Polnische Hochzeit

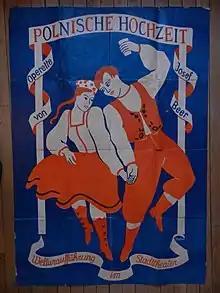
Premiere poster

Polnische Hochzeit (Polish Wedding) is a 1937 operetta by the Polish Jewish composer Joseph Beer to a libretto by his mentor Fritz Löhner-Beda and Alfred Grünwald, which premiered on 3 April 1937 at the Zürich Opera House. The Austrian premiere followed on 6 November 1937 in Linz. The operetta received spectacular success. Within a few years it was performed throughout Europe on some 40 stages (including the Theater an der Wien in Vienna, the Teatr Wielki in Warsaw, and the Teatro Fontalba in Madrid) and translated into eight languages.